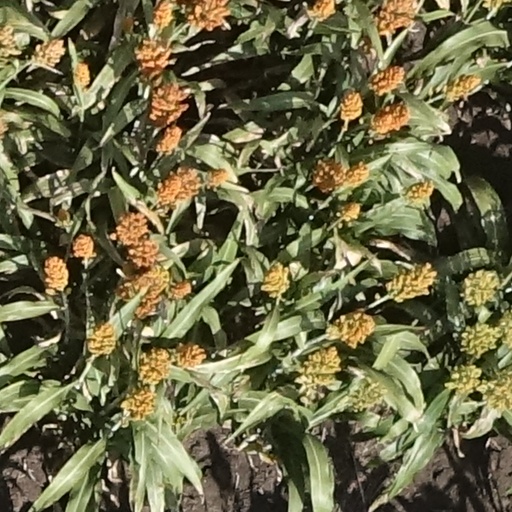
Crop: sorghum